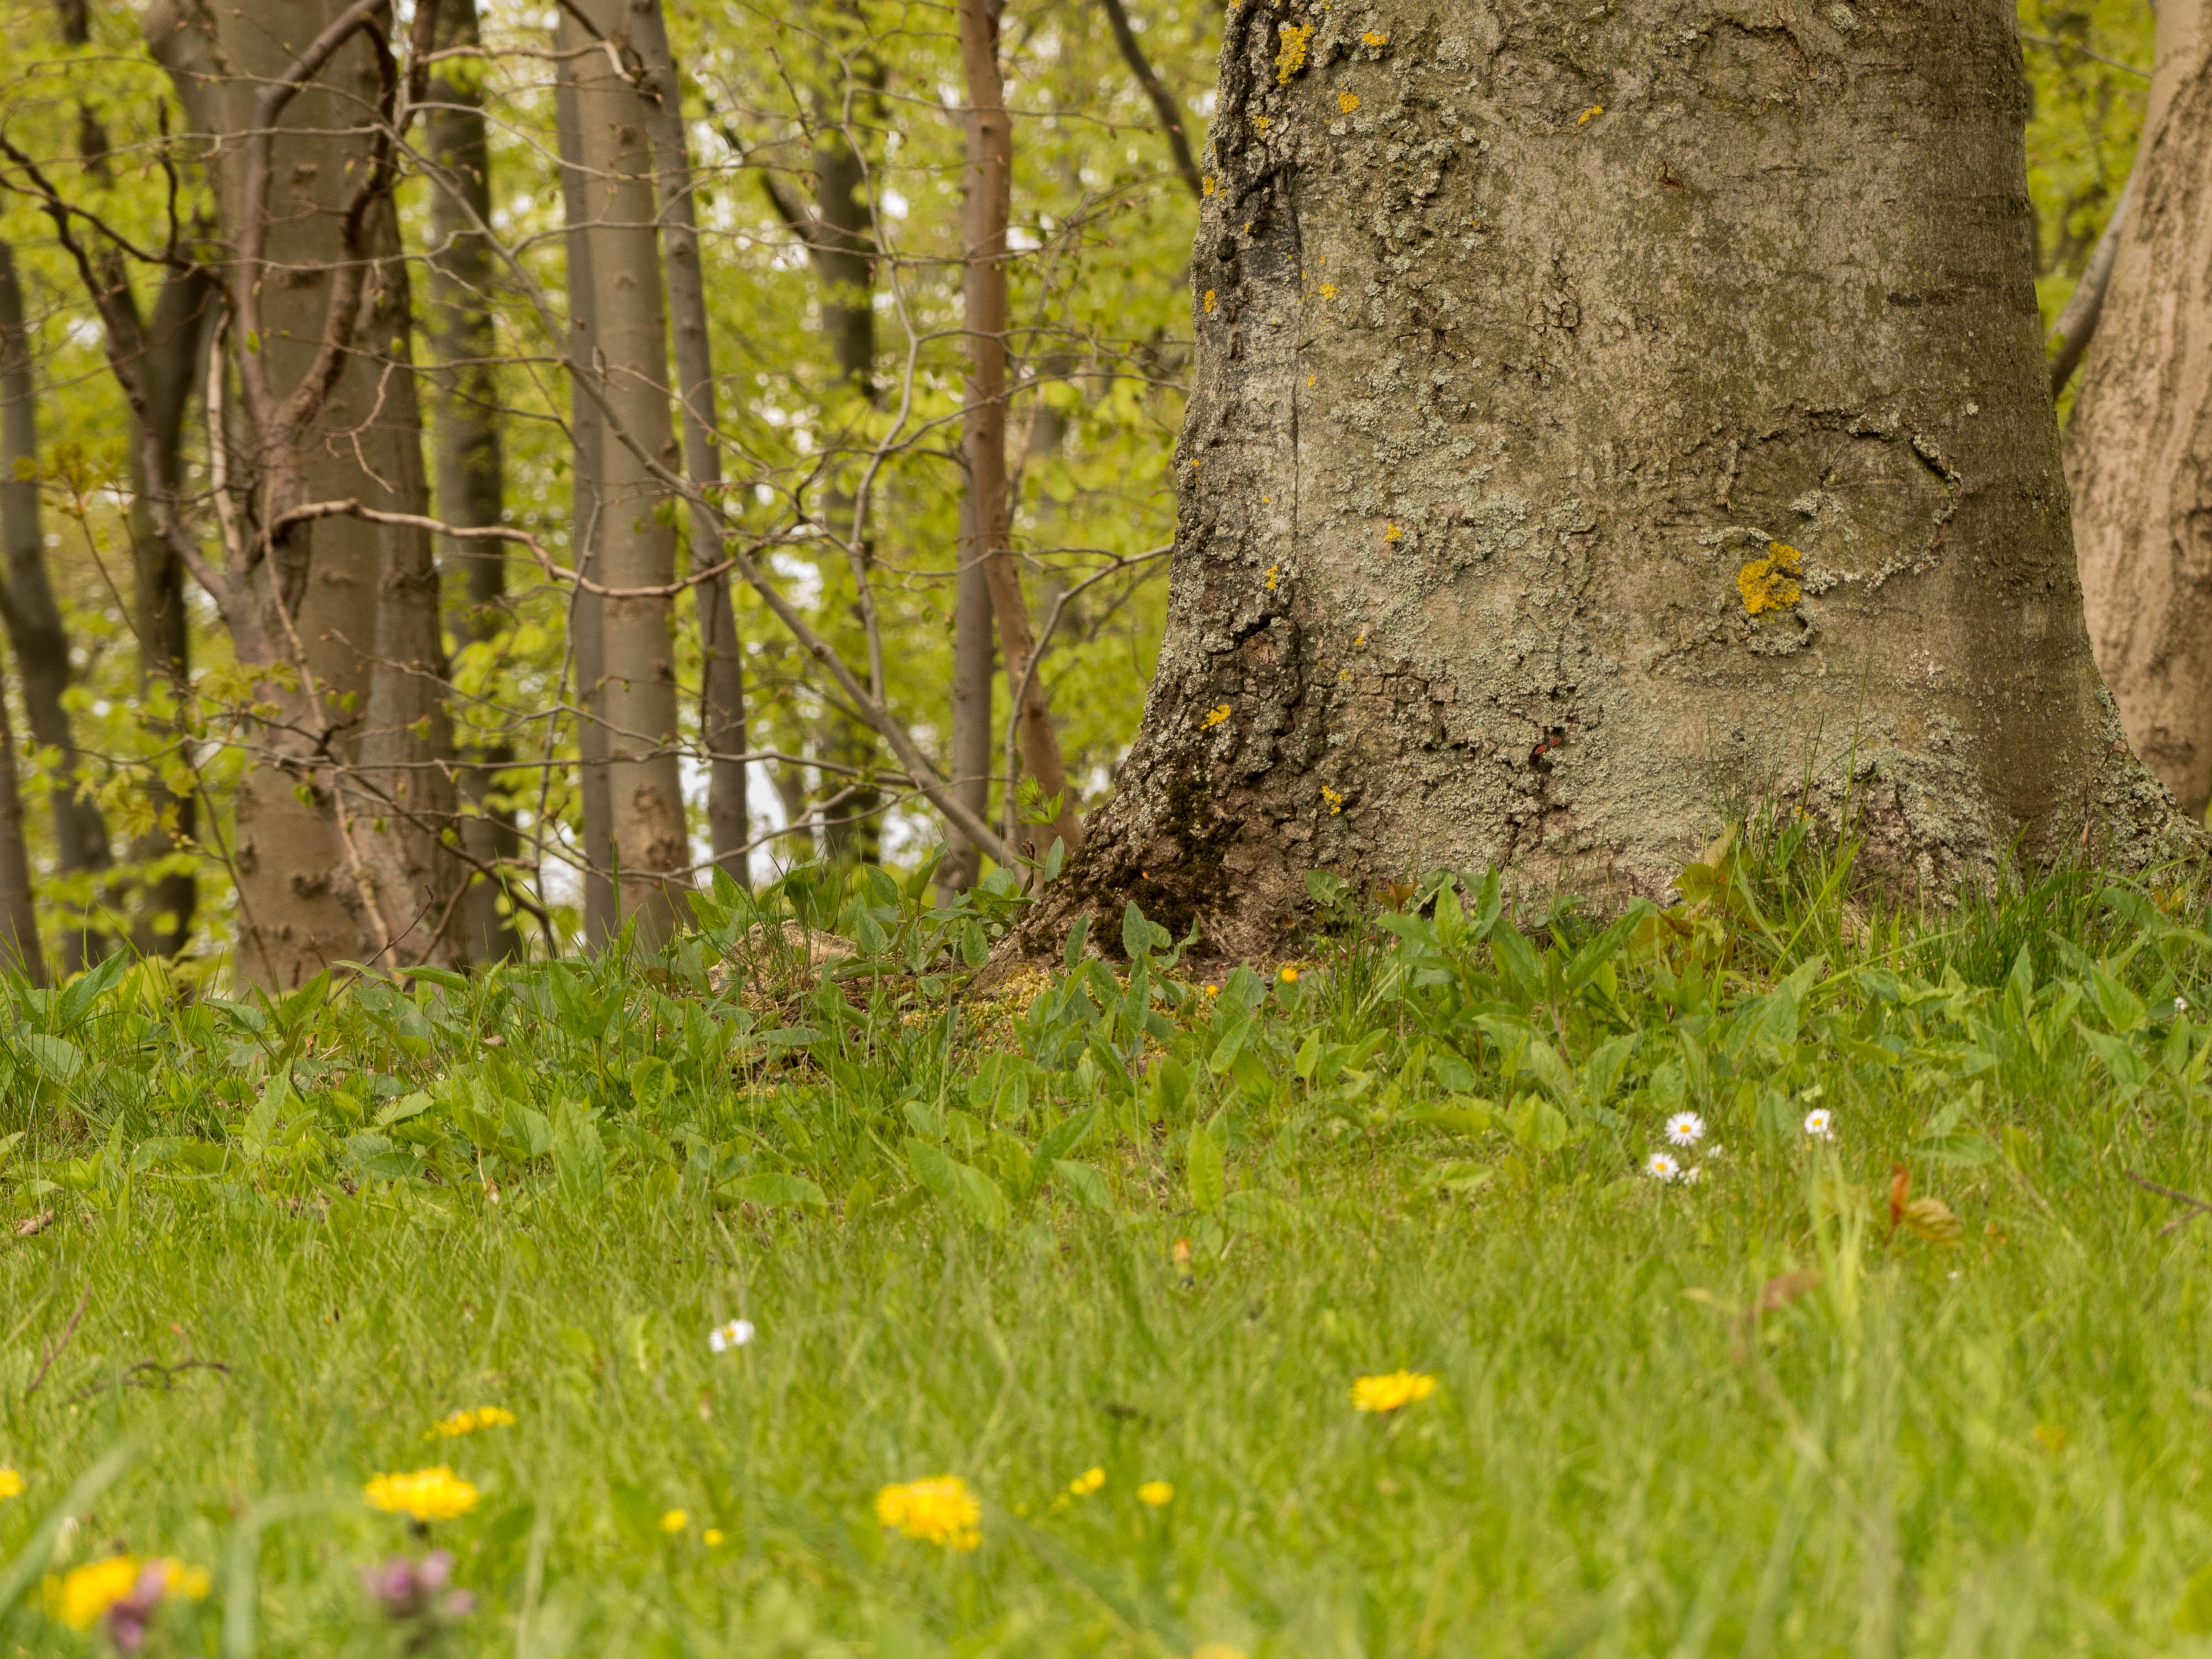
tree, nature, forest, grass, wilderness, plant, lawn, meadow, sunlight, leaf, flower, wildlife, green, autumn, flora, deciduous, woodland, habitat, ecosystem, natural environment, woody plant, land plant